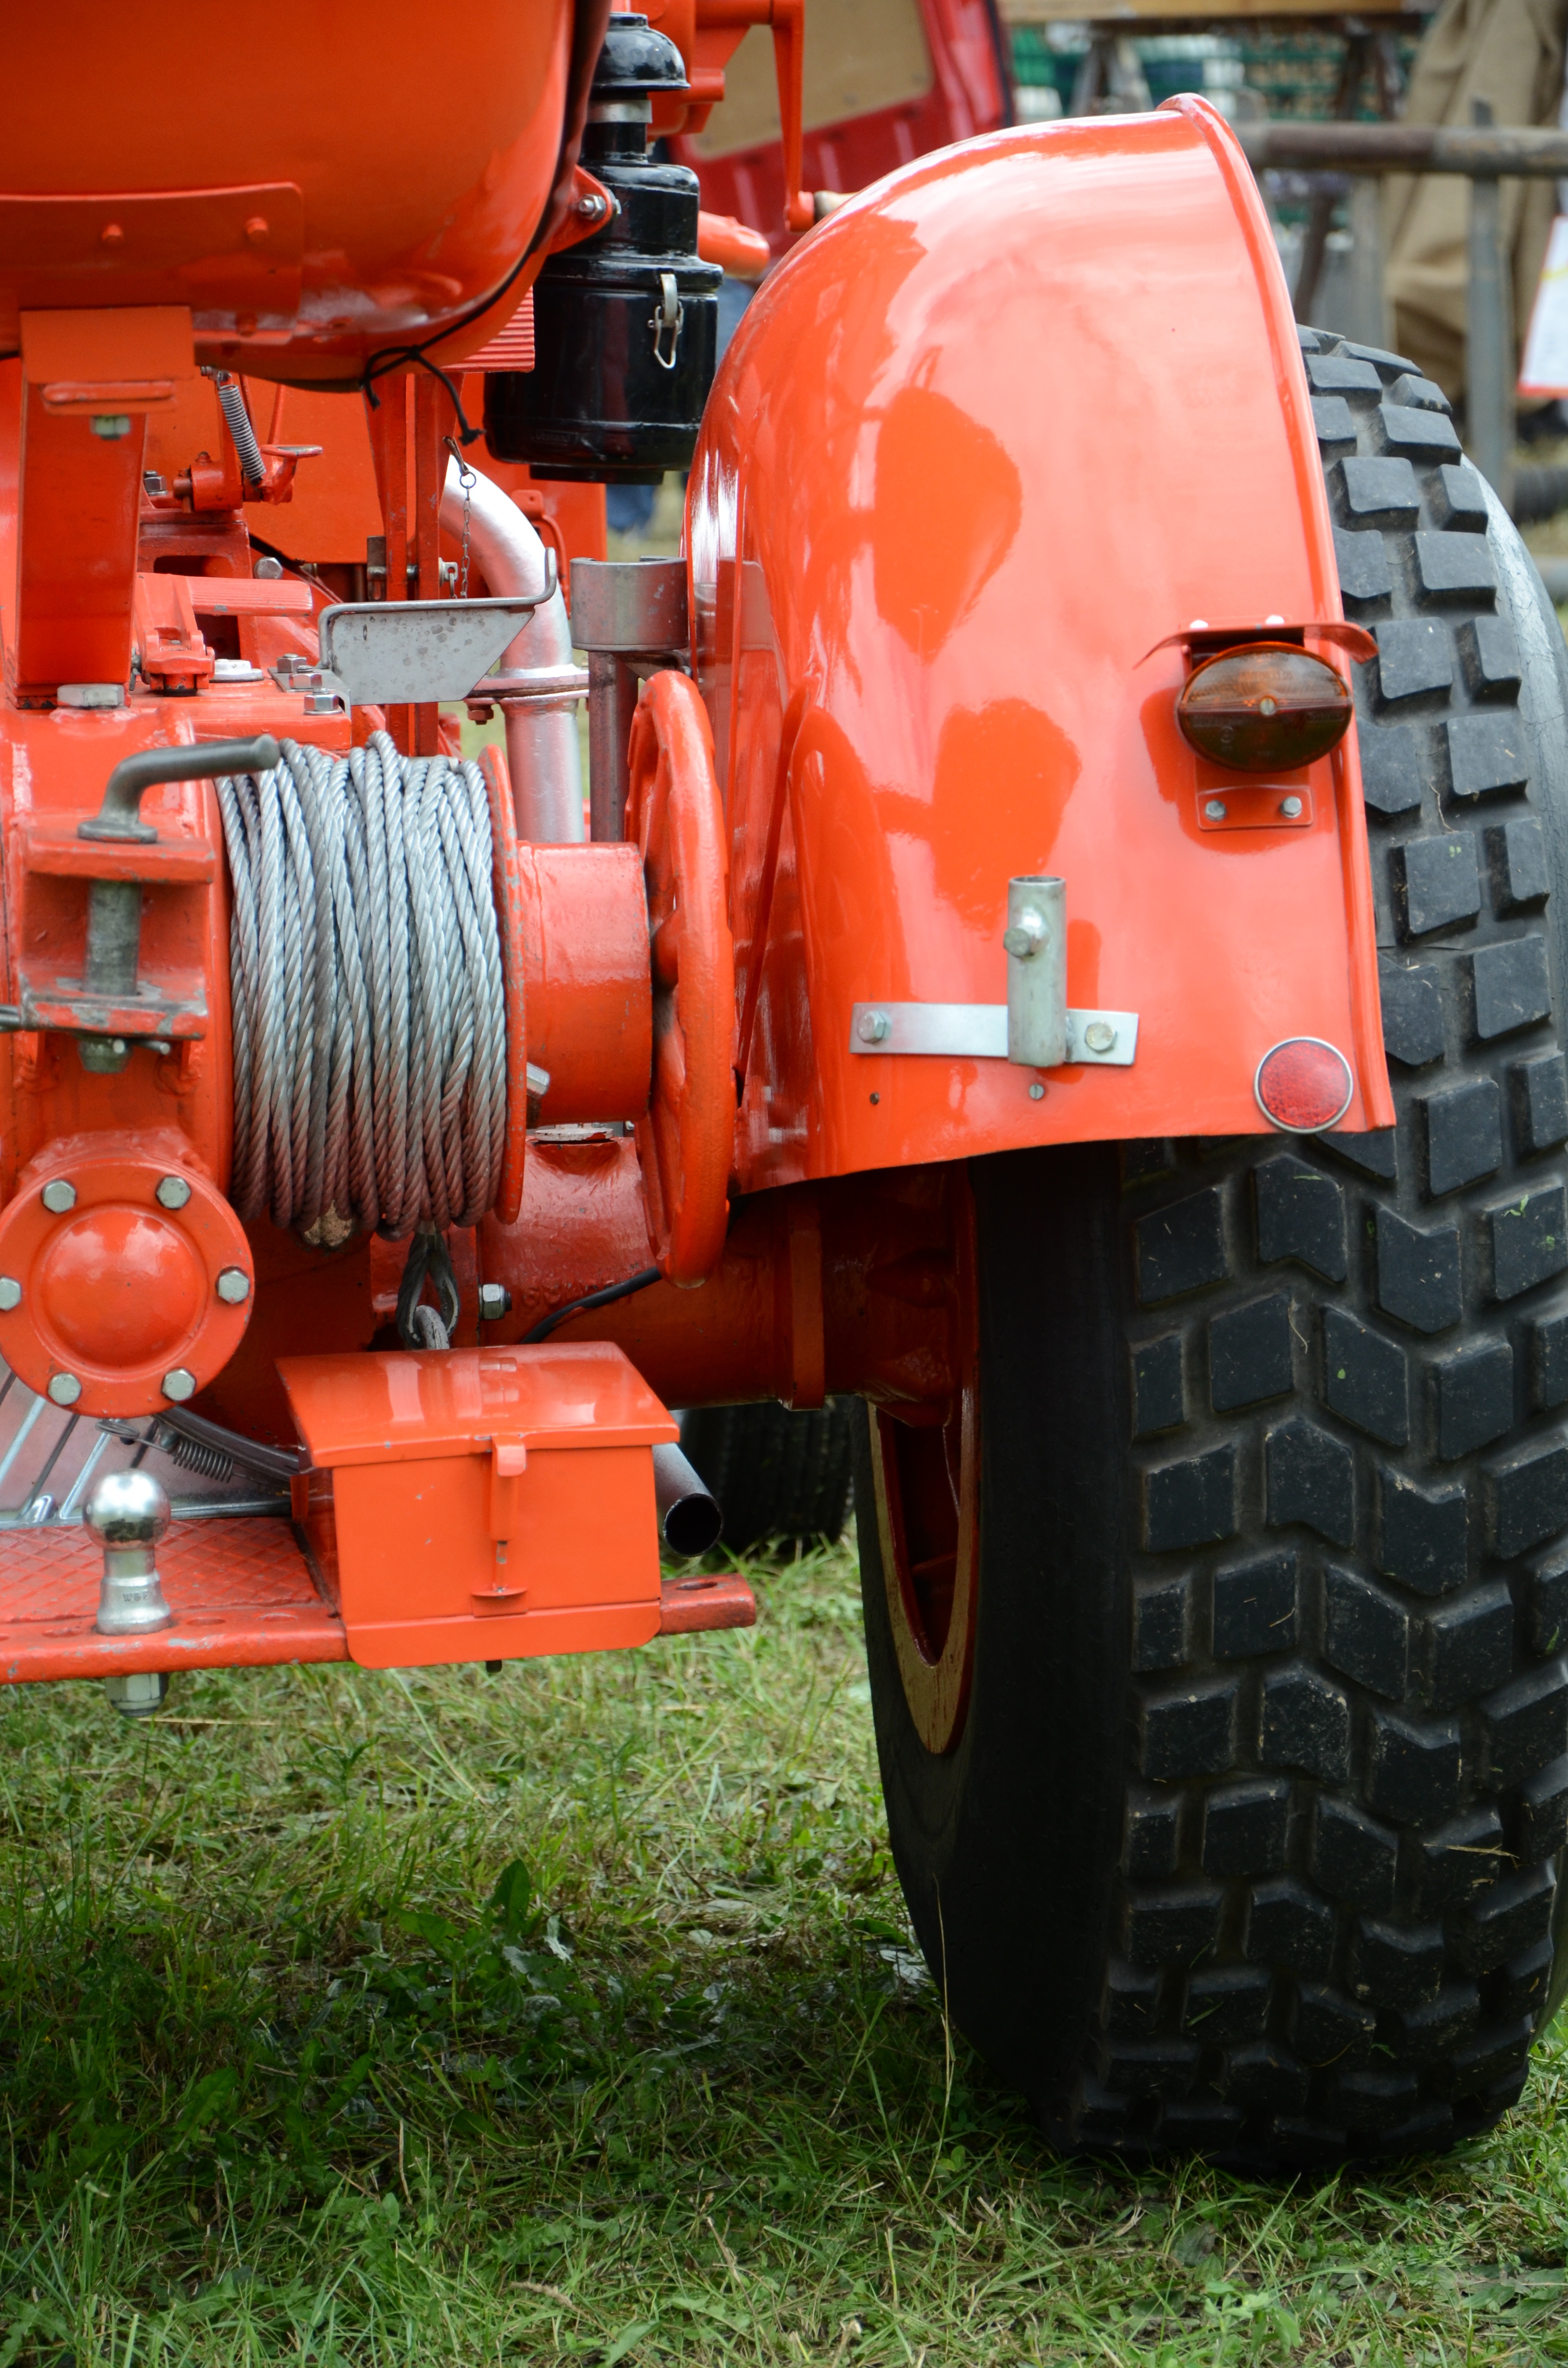
tractor, wheel, vehicle, germany, event, city car, agricultural machinery, land vehicle